Bonzo Goes to College

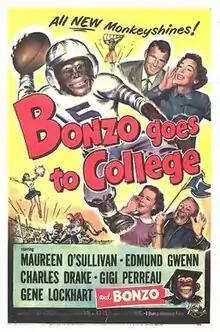
1952 film poster

Bonzo Goes to College is a 1952 American comedy film directed by Frederick De Cordova and starring Maureen O'Sullivan, Edmund Gwenn, Charles Drake, Gigi Perreau, Gene Lockhart, and Bonzo. It is a sequel to the 1951 film "Bedtime for Bonzo".